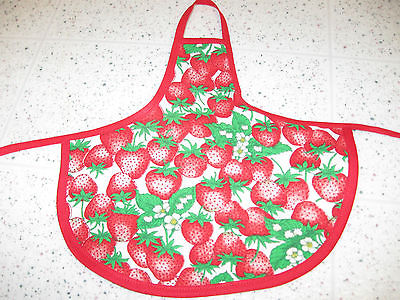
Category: toaster